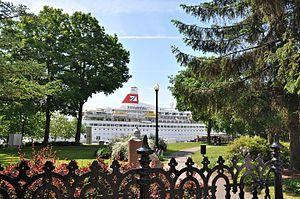
View of the Parc du Jardin des Ursulines.
Le monastère des Ursulines de Trois-Rivières est un ensemble de bâtiments religieux et institutionnels édifiés entre le XVIIIᵉ siècle et le XXᵉ siècle situé à Trois-Rivières au Québec. Il est situé au 734, rue des Ursulines, au cœur du Vieux-Trois-Rivières.
Le Patrimoine historique et culturel de Trois-Rivières recouvre les biens, matériels ou immatériels, ayant une importance artistique et/ou historique.